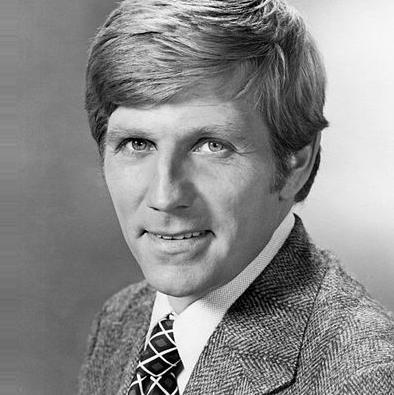
Age: 33